Daryl Hannah

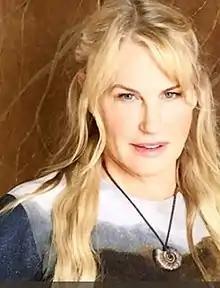
Hannah in 2019

Daryl Hannah (born December 3, 1960) is an American actress and environmental activist. She made her film debut in Brian De Palma's supernatural horror film "The Fury" (1978). She has starred in various films across the years, including as Pris Stratton in Ridley Scott's science fiction thriller "Blade Runner" (1982) and as Cathy Featherstone in Randal Kleiser's romantic comedy "Summer Lovers" (1982), as the mermaid Madison in Ron Howard's fantasy-romantic comedy "Splash" (1984), Roxanne Kowalski in the romantic comedy "Roxanne" (1987), Darien Taylor in Oliver Stone's drama "Wall Street" (1987), and Annelle Dupuy Desoto in the comedy-drama "Steel Magnolias" (1989). In 2005, Hannah won a Saturn Award for her role as one-eyed assassin Elle Driver in Quentin Tarantino's martial arts action film "". In 2015, she appeared in the Netflix series "Sense8" as Angelica Turing.